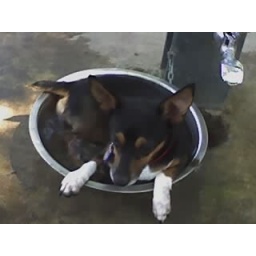
that's my puppy taking a nap in a water dish at a dog park. He was just too warm.